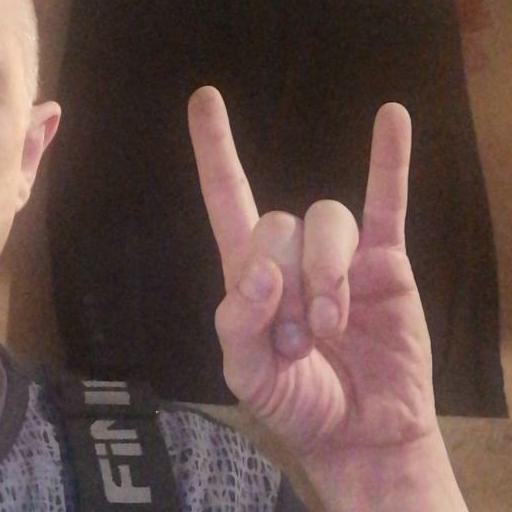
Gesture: rock